Ala (demon)

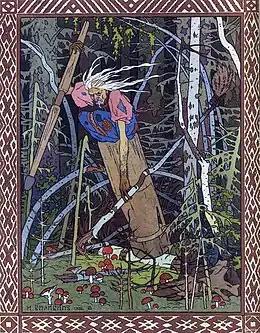
A painting of Baba Yaga. In her human-like form, the ala is similar to Baba Yaga.

Comparing folk tales, there are similarities between the ala and the Russian Baba Yaga. The aforementioned motif of a stepdaughter coming to an ala’s house in a forest is recorded among Russians too – there a stepdaughter comes to Baba Yaga’s house and feeds her “livestock”. Similar are also the motifs of an ala (by Serbs) and Baba Yaga (by Russians) becoming godmothers to children whom they later eat because the children discover their secret. In the Serbian example, the mother of an ala’s godchild speaks with the ala, and in the Russian, the godchild speaks with Baba Yaga.